Mexican cuisine

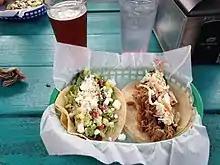
Greek-style barbecue taco with feta cheese

In the era pre-dating European influence chocolate was drunk in a warm syrupy form mixed with honey to create a pleasant drinking experience. During this time chocolate was also treated as medicine. After the arrival of Europeans, chocolate was brought across the sea to Europe where it would be used in various forms including medicine and confections. In the modern era, chocolate is used as both a topping and a dip, as well as in candies. The traditional form of chocolate consumption lives on in the form of Mexican hot chocolate, the natural evolution of the warm syrup.